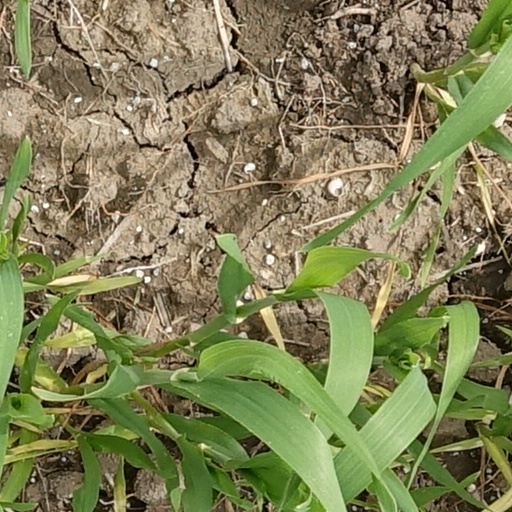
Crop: wheat